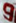
Number: 9